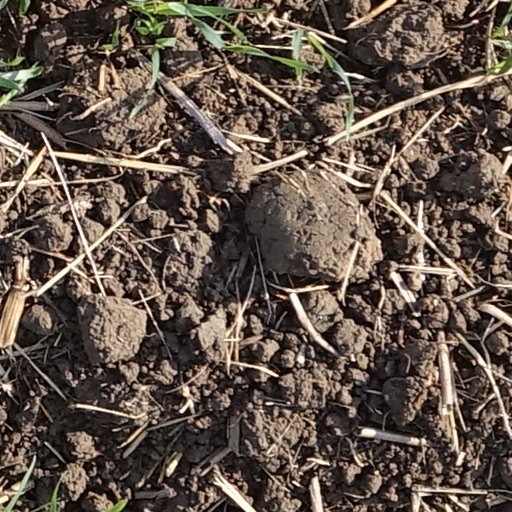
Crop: wheat